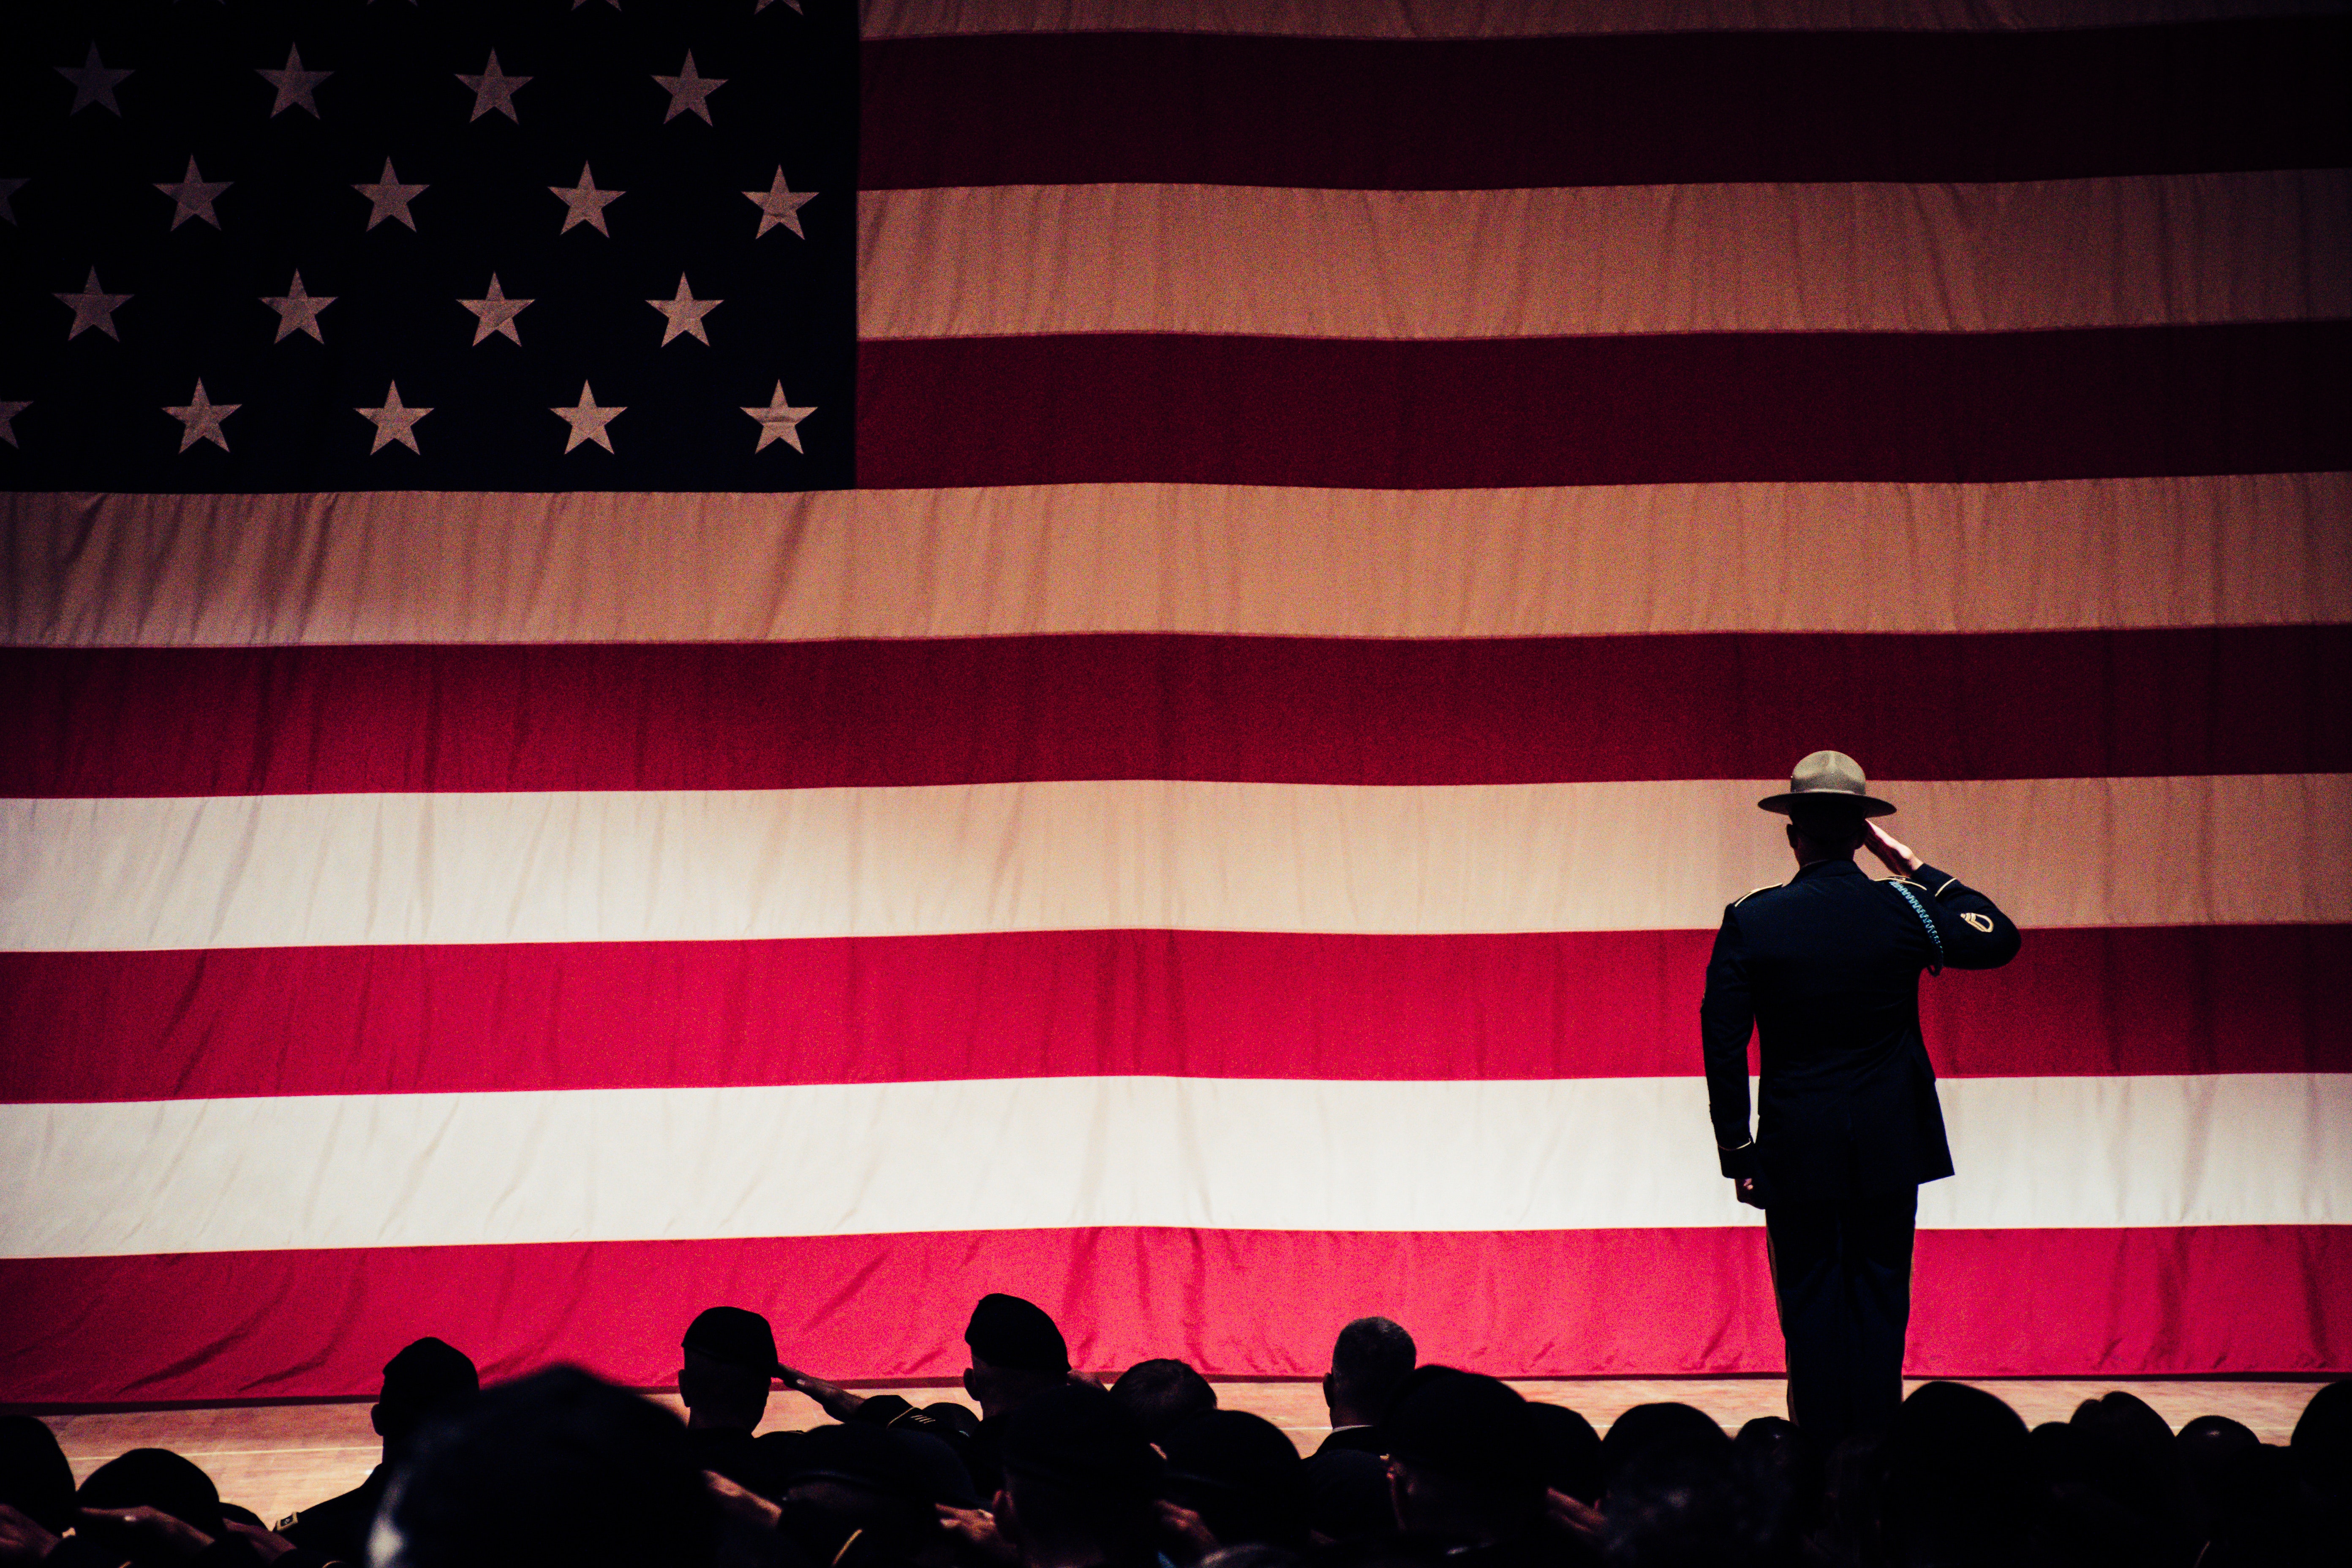
red, flag, flag of the united states, Talent show, stage, event, performance, sky, textile, theater curtain, auditorium, veterans day, curtain